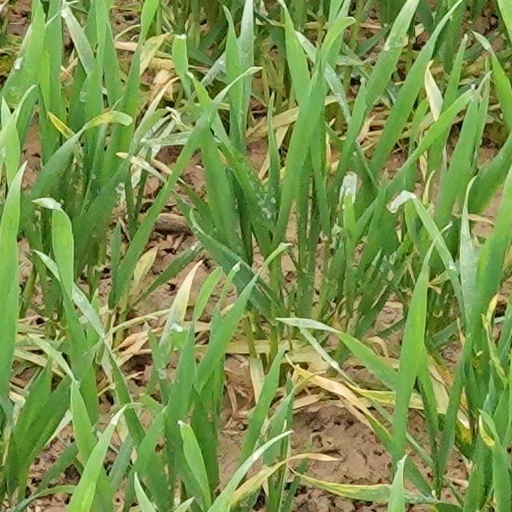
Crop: wheat